Oaxaca

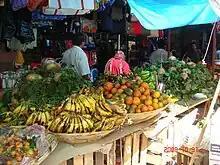
A market in Oaxaca

The economy of Oaxaca is based on agriculture, especially in the interior of the state. Only 9% of the territory is suitable for agriculture due to the mountainous terrain, so there are limits to this sector. The production of food staples, such as corn and beans, is mostly for internal consumption but this production cannot meet demand. The total agricultural production of the state was estimated at 13.4 million tons with a value of 10,528 million pesos in 2007. As of 2000, 1,207,738 hectares are used for the raising of crops, most of which occurs during the annual rainy season, with only 487,963 having crops growing year round. Only 81,197 hectares have irrigation. The variation of climate allows for a wider range of agricultural crops than would otherwise grow in a geographical region of this size. Oaxaca is the nation's second highest producer of grains and agave. It is third in the production of peanuts, mango and sugar cane. It is the second largest producer of goat meat, providing about 10% of the national total. In the more temperate areas crops such as corn, beans, sorghum, peanuts, alfalfa and wheat are grown. In more tropical areas, crops also include coffee, sesame seed, rice, sugar cane and pineapple.